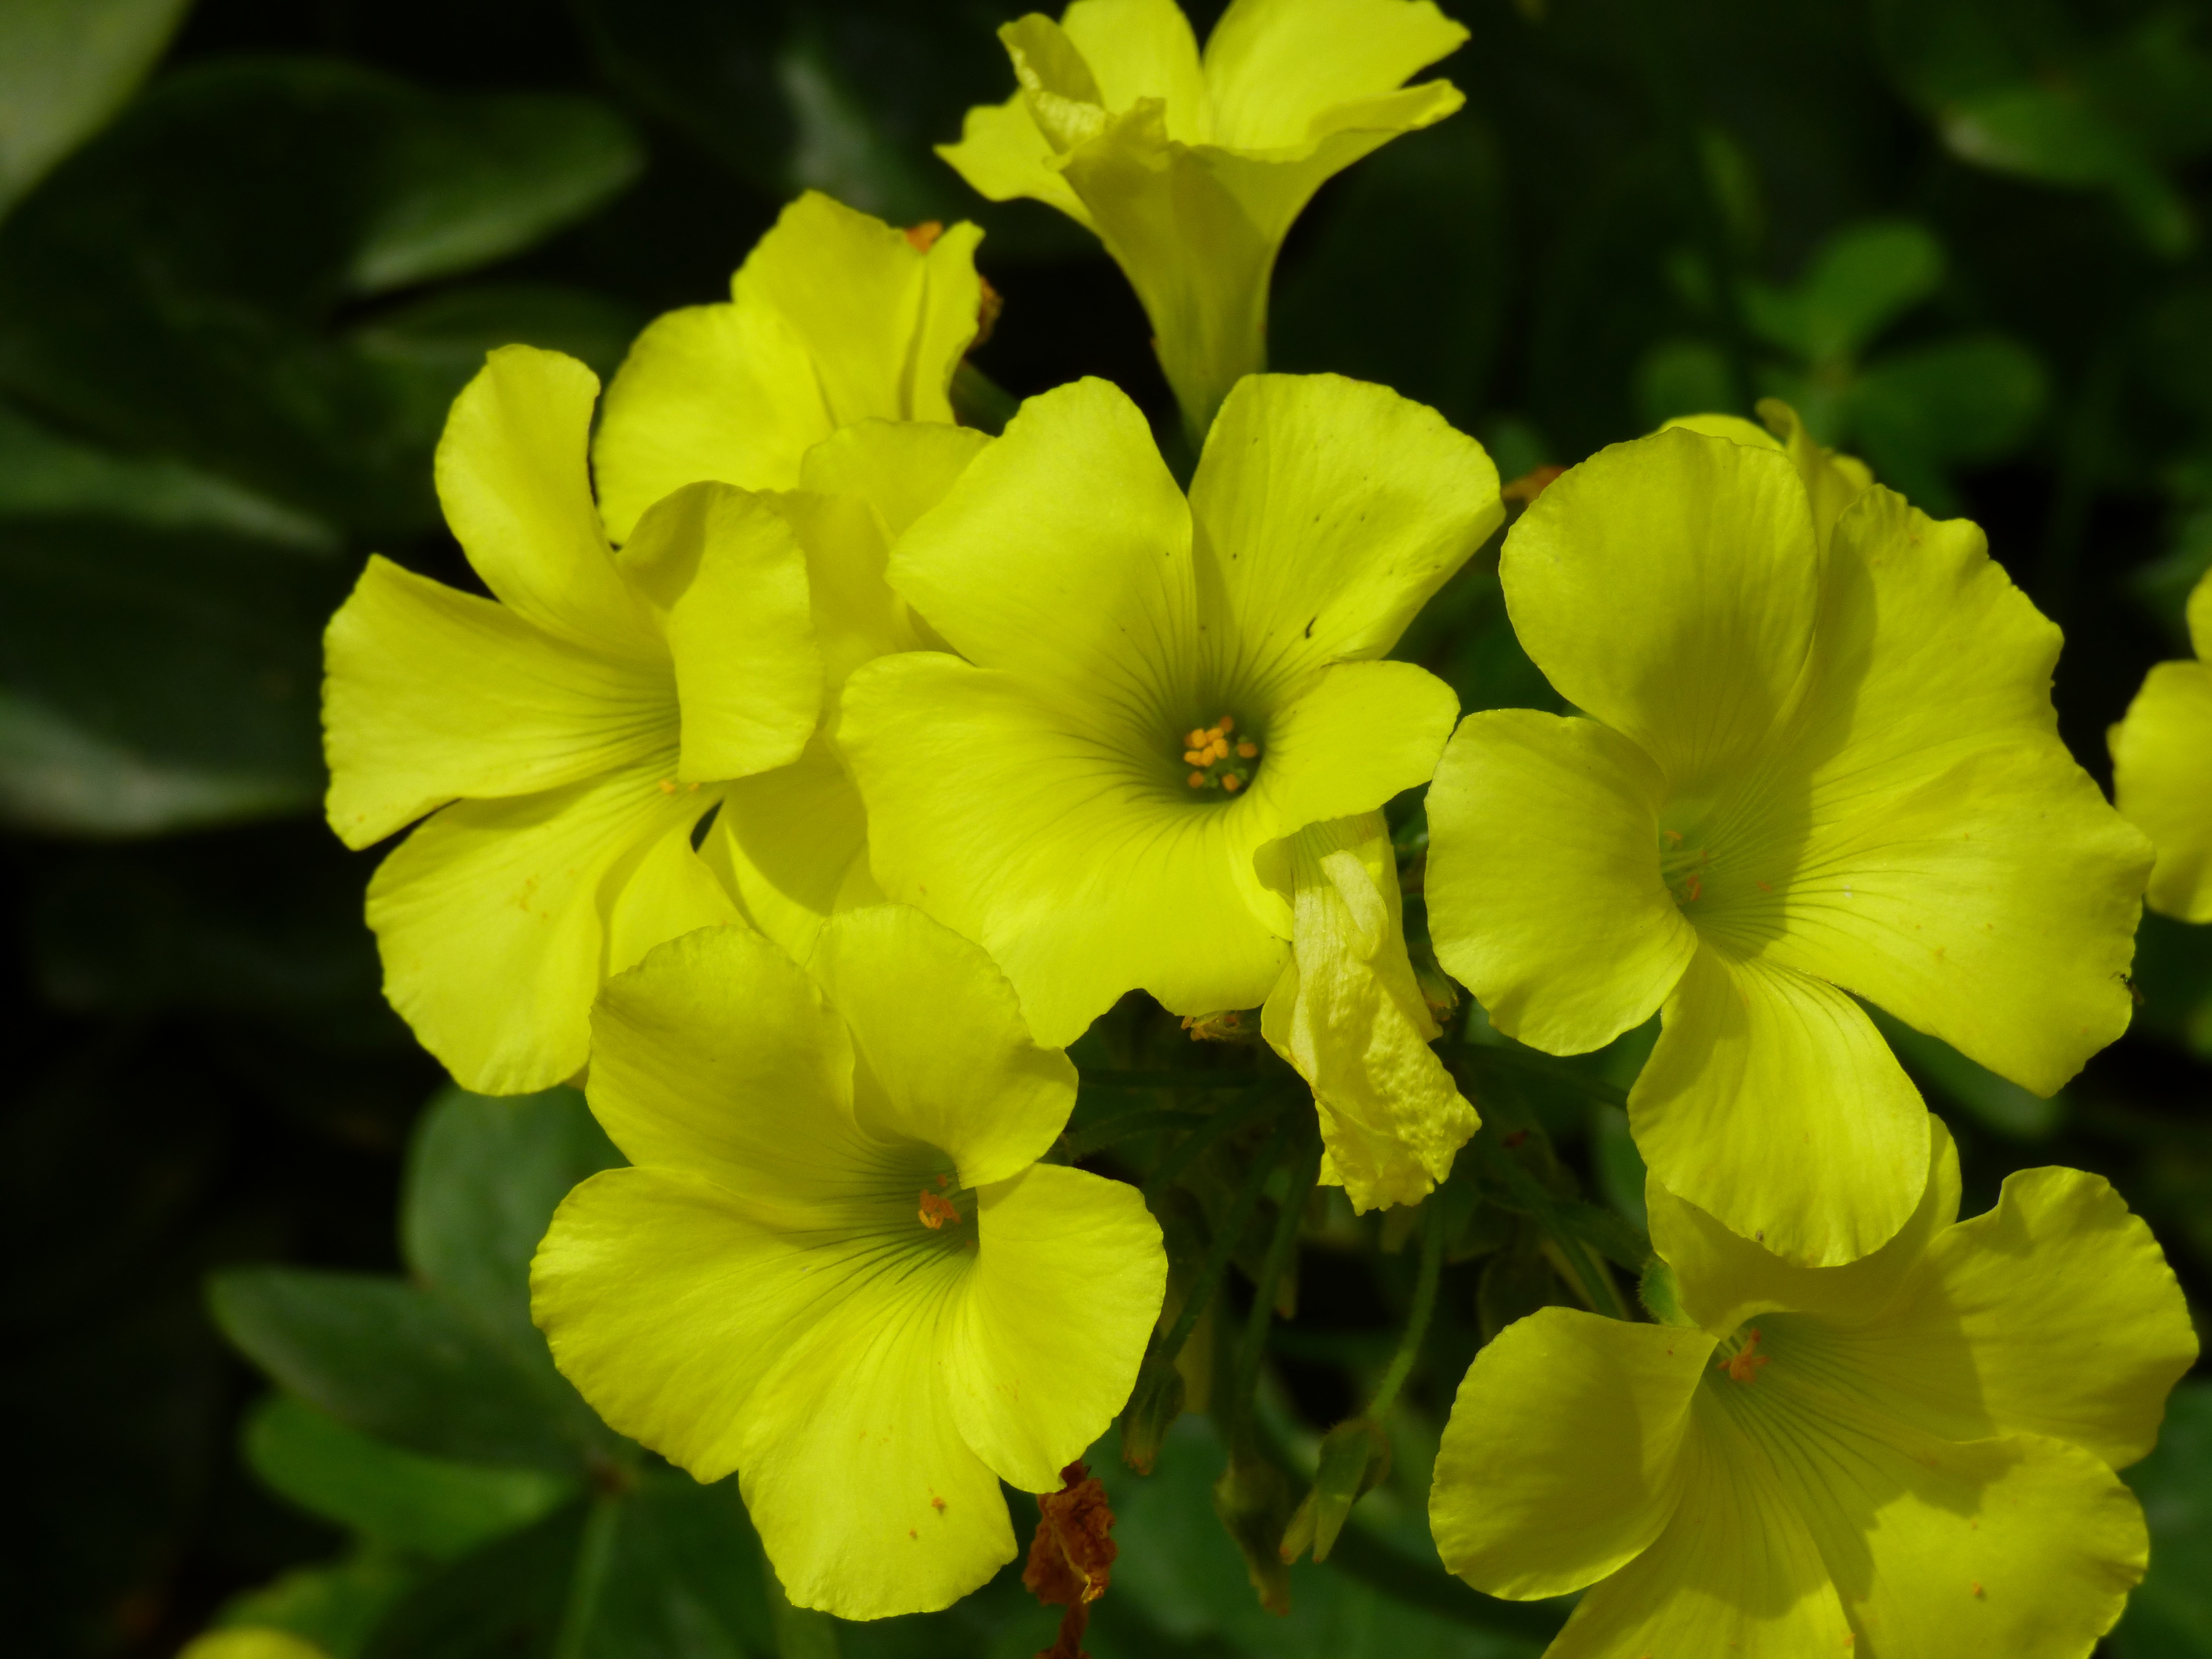
outdoor, plant, meadow, flower, petal, bloom, spring, green, mediterranean, colourful, island, botany, yellow, flora, wildflower, malta, evening primrose, macro photography, pansy, flowering plant, annual plant, land plant, violet family, large flowered evening primrose, st johns wort